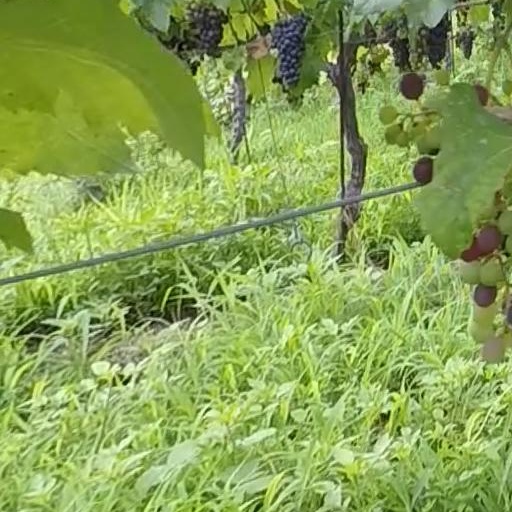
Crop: grape